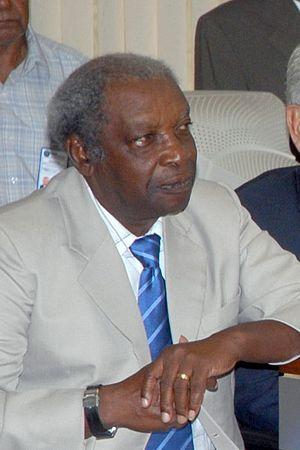
Moacir Claudino Pinto da Silva, plus communément appelé Moacir né le 18 mai 1936 à São Paulo, est un footballeur international brésilien évoluant au poste de milieu offensif.